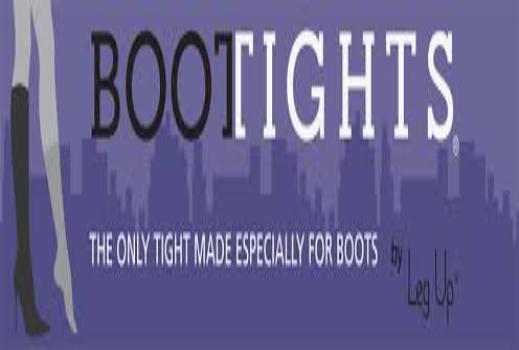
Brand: Bootights
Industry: Clothes